Jurij Vega

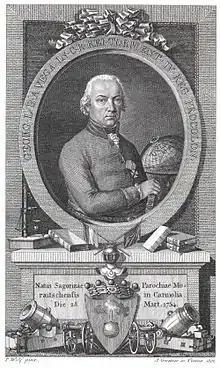
Vega in an 1802 illustration

Baron Jurij Bartolomej Vega (also spelled Veha; ; ; born Vehovec, March 23, 1754 – September 26, 1802) was a Slovene mathematician, physicist, and artillery commissioned officer.